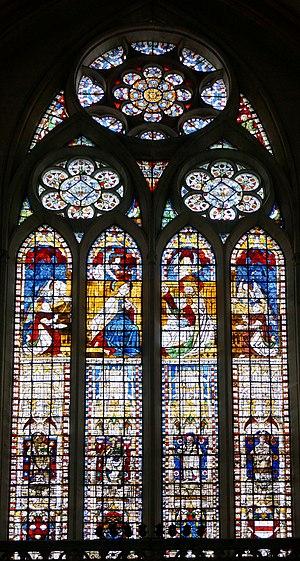
Vitrail de la Cathédrale Saint-Étienne de Toul, le Couronnement de la Vierge .